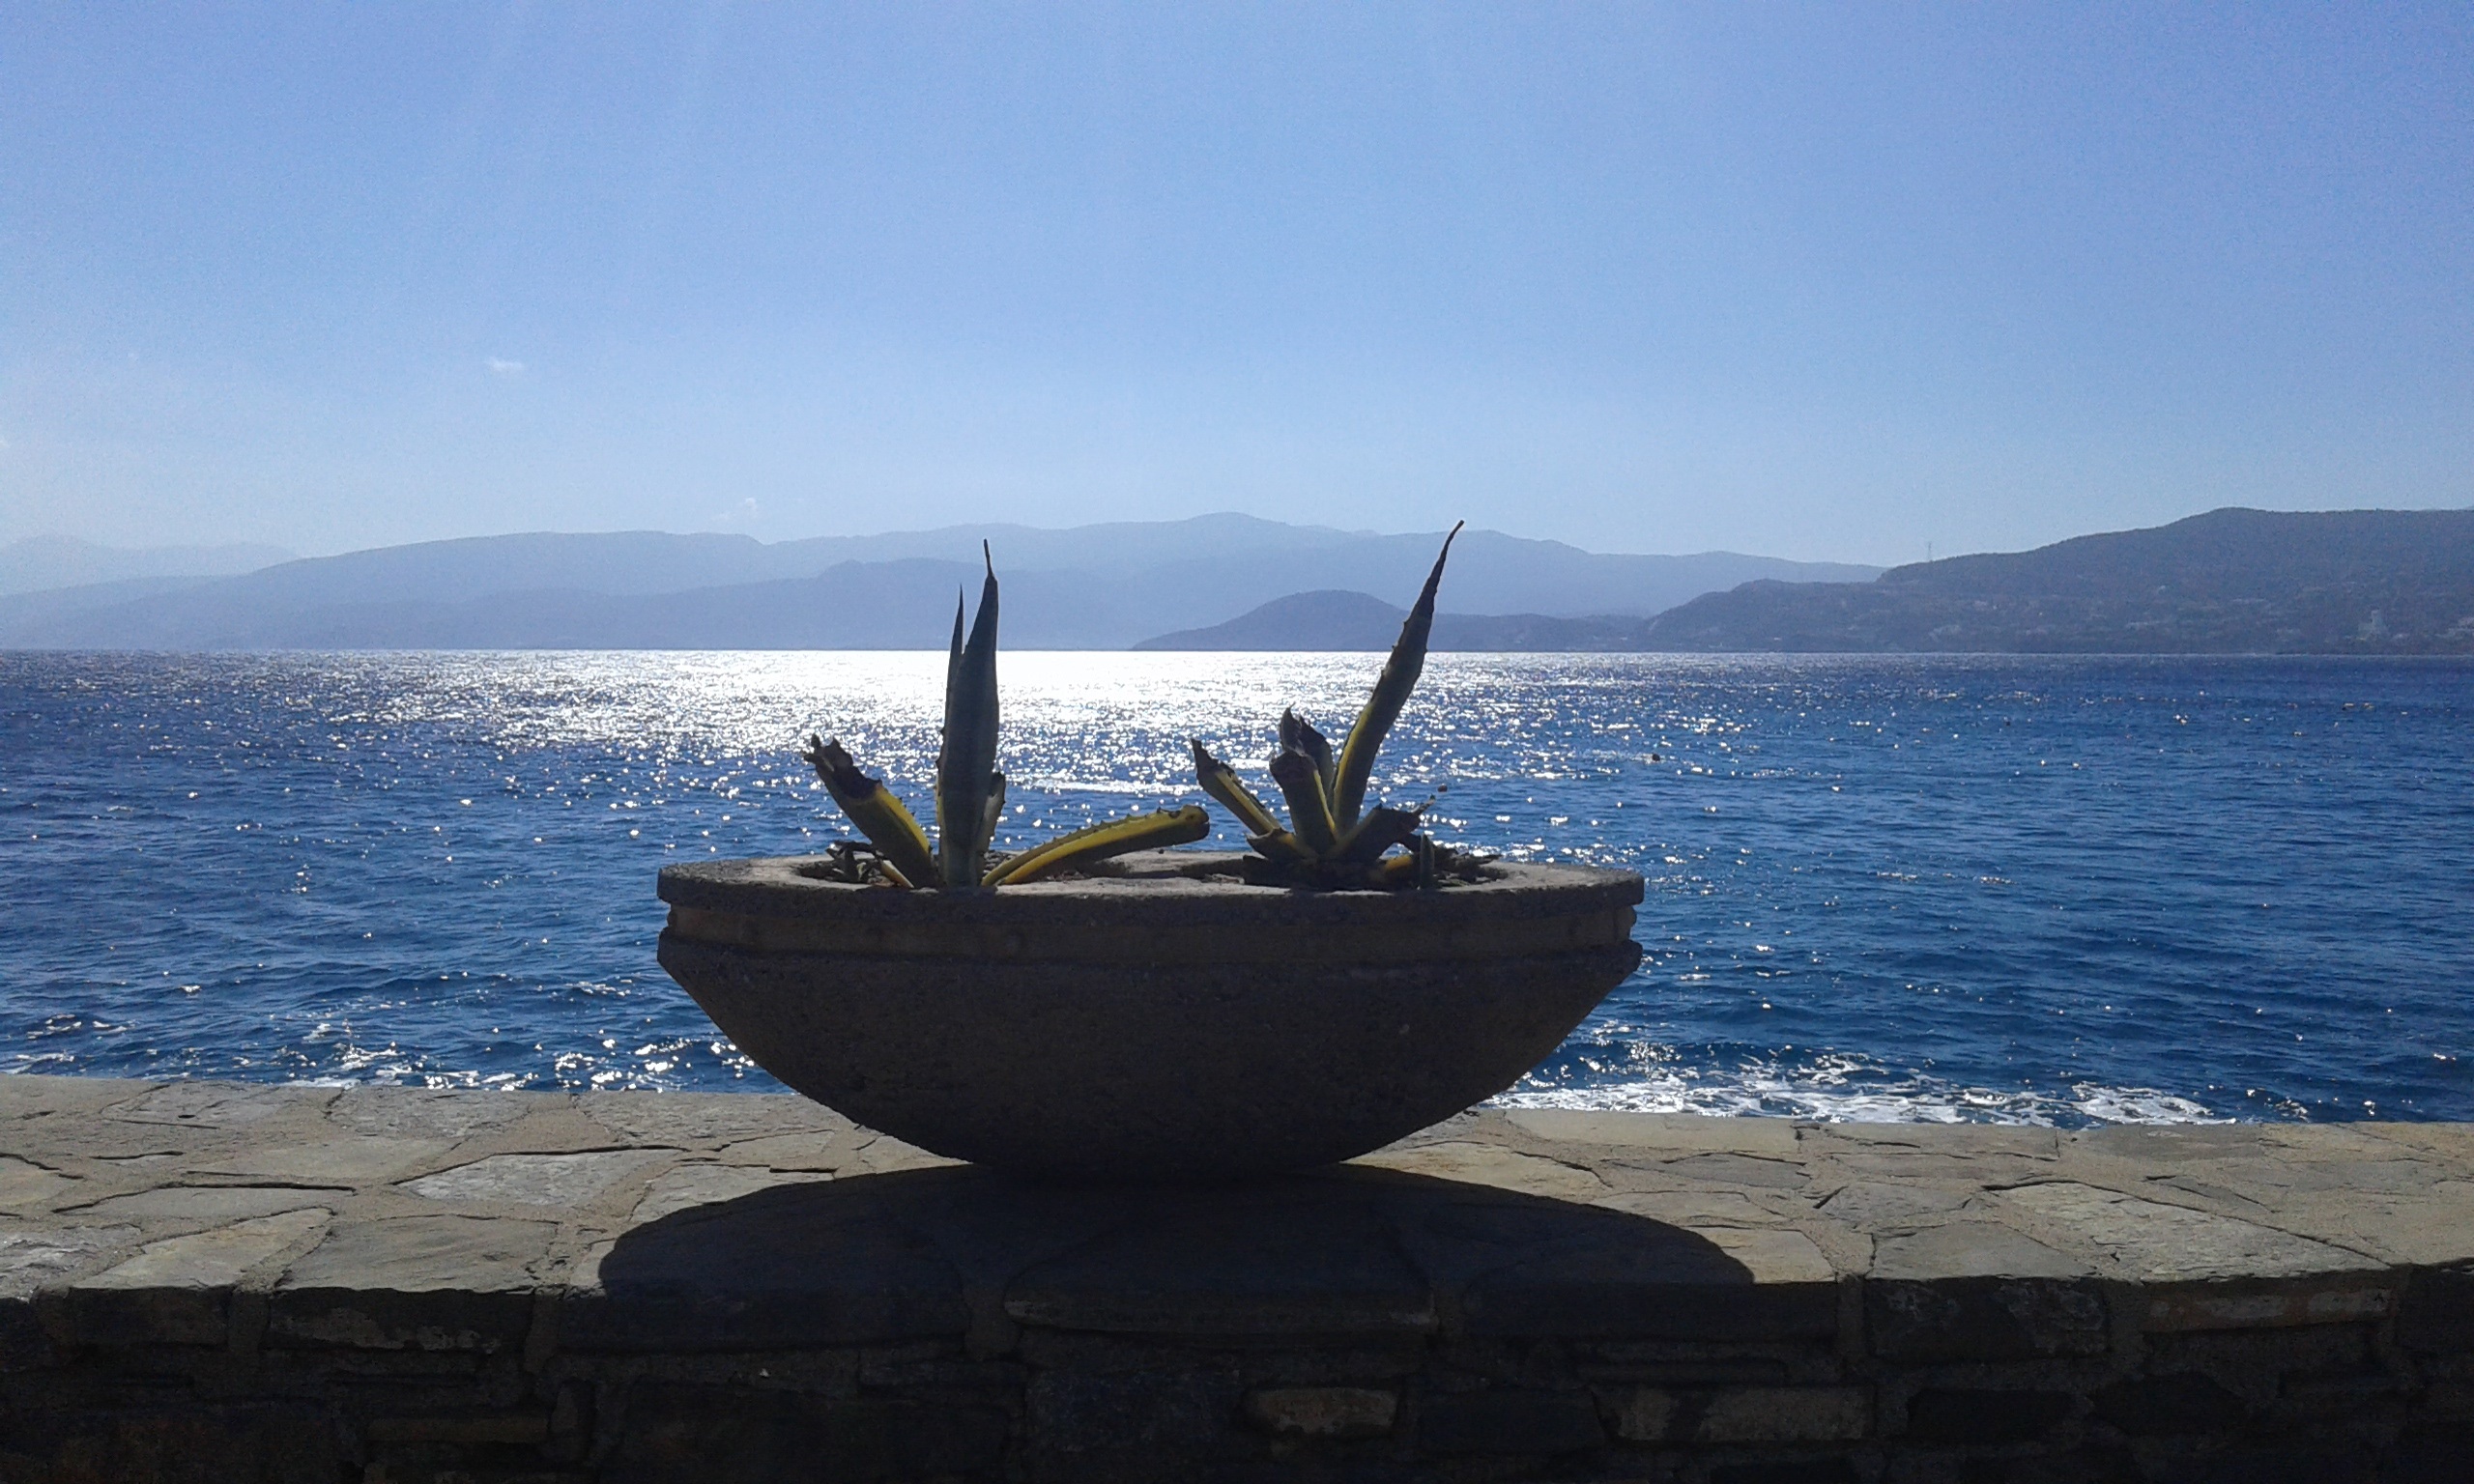
beach, sea, coast, water, ocean, horizon, sun, boat, shore, lake, view, vacation, vehicle, holiday, bay, island, body of water, boating, watercraft, cape, crete, watercraft rowing